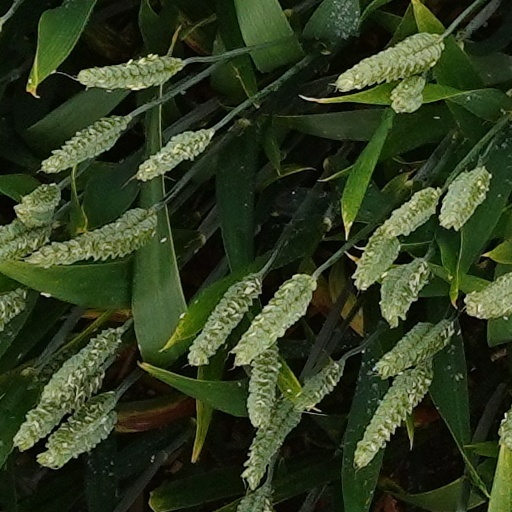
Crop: wheat